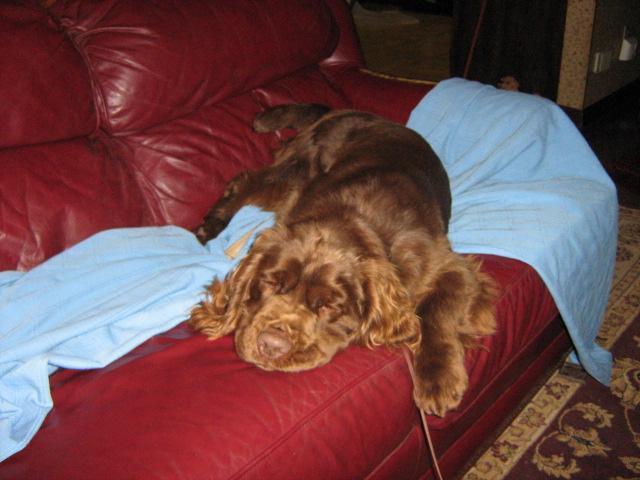
Sussex_spaniel